Arignar Anna Government Arts College, Cheyyar

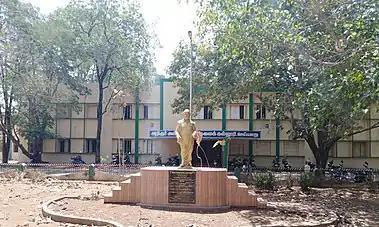

Arignar Anna Government Arts College, Cheyyar, is a general degree college located in Cheyyar, Tamil Nadu. It was established in the year 1967. The college is affiliated with Thiruvalluvar University. This college offers different courses in arts, commerce and science.